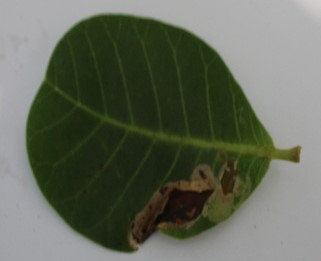
Crop: Cashew
Condition: leaf miner